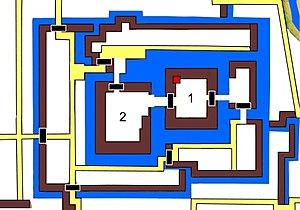
Le château de Nagaoka était un château japonais situé à Nagaoka, dans la préfecture de Niigata, au Japon. À la fin de la période Edo, le château de Nagaoka abritait une branche du clan Makino, daimyō du domaine de Nagaoka.